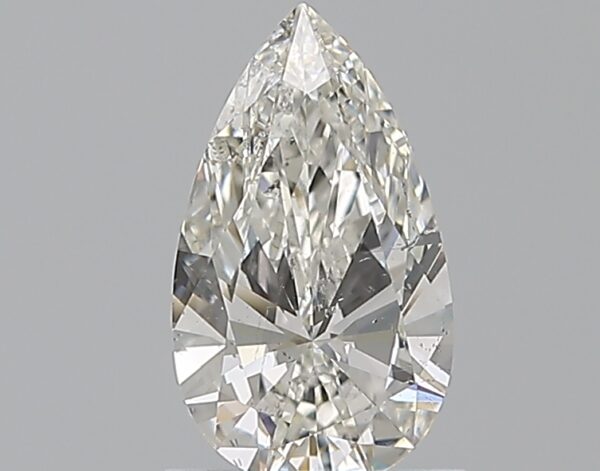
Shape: pear
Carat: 1
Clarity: SI2
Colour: H
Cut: EX
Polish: EX
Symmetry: VG
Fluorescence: N
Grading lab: GIA
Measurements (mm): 9.32 x 5.38 x 3.24